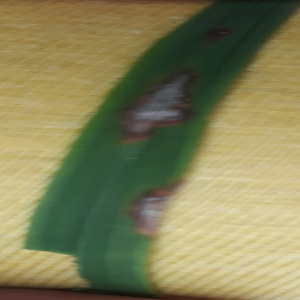
Disease: Blast